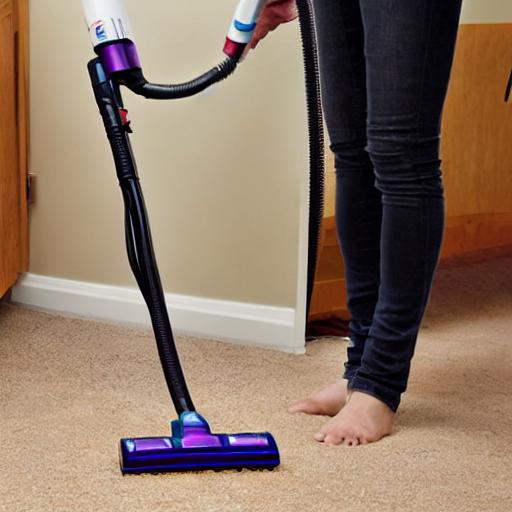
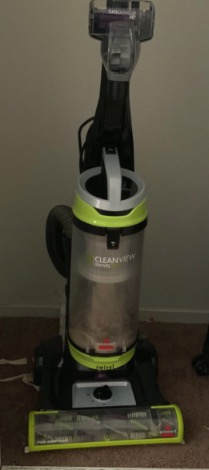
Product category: items_vacuum
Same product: no